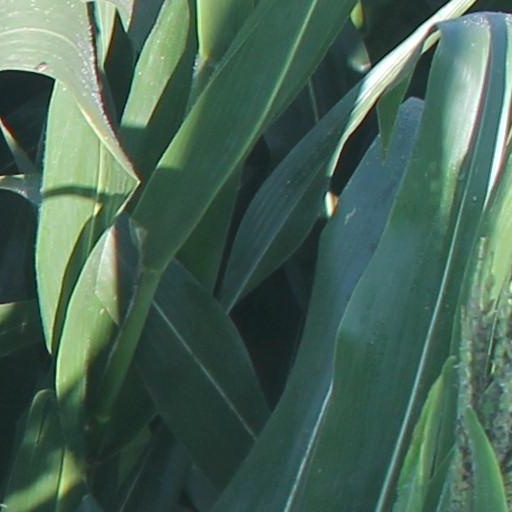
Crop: maize; corn